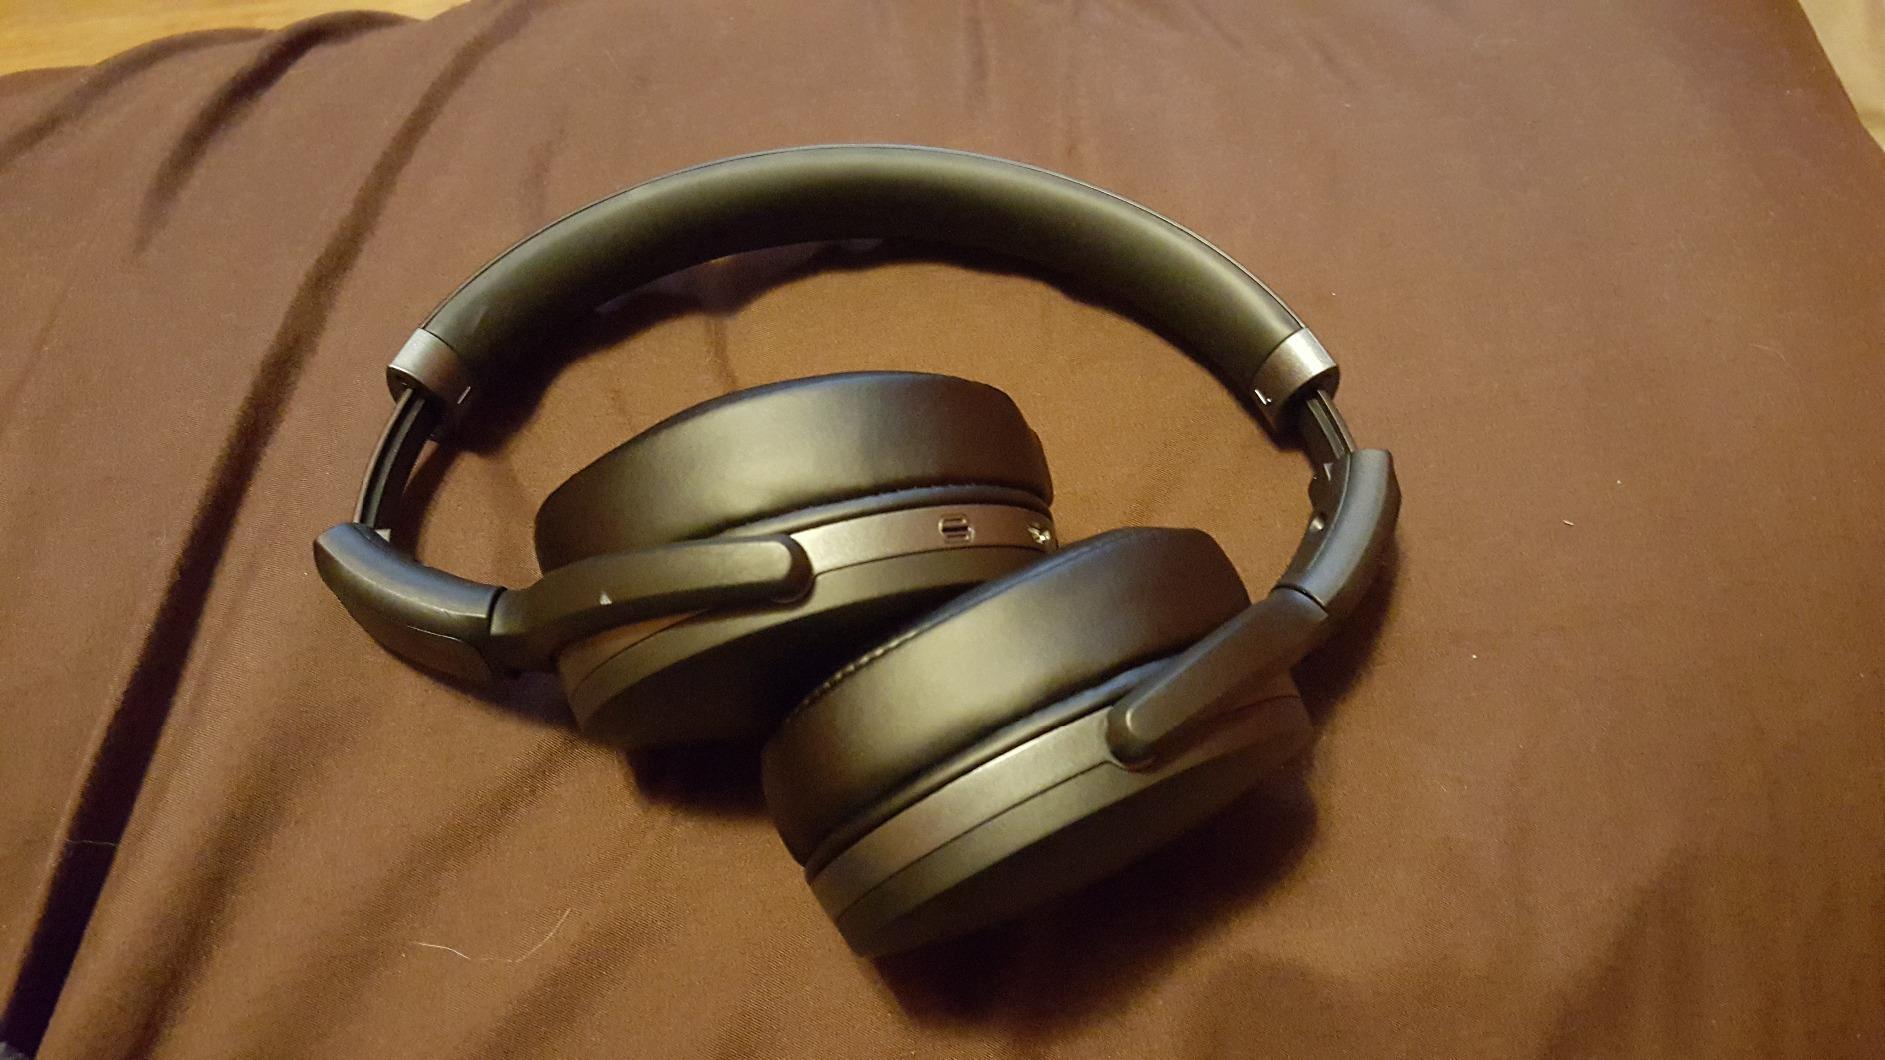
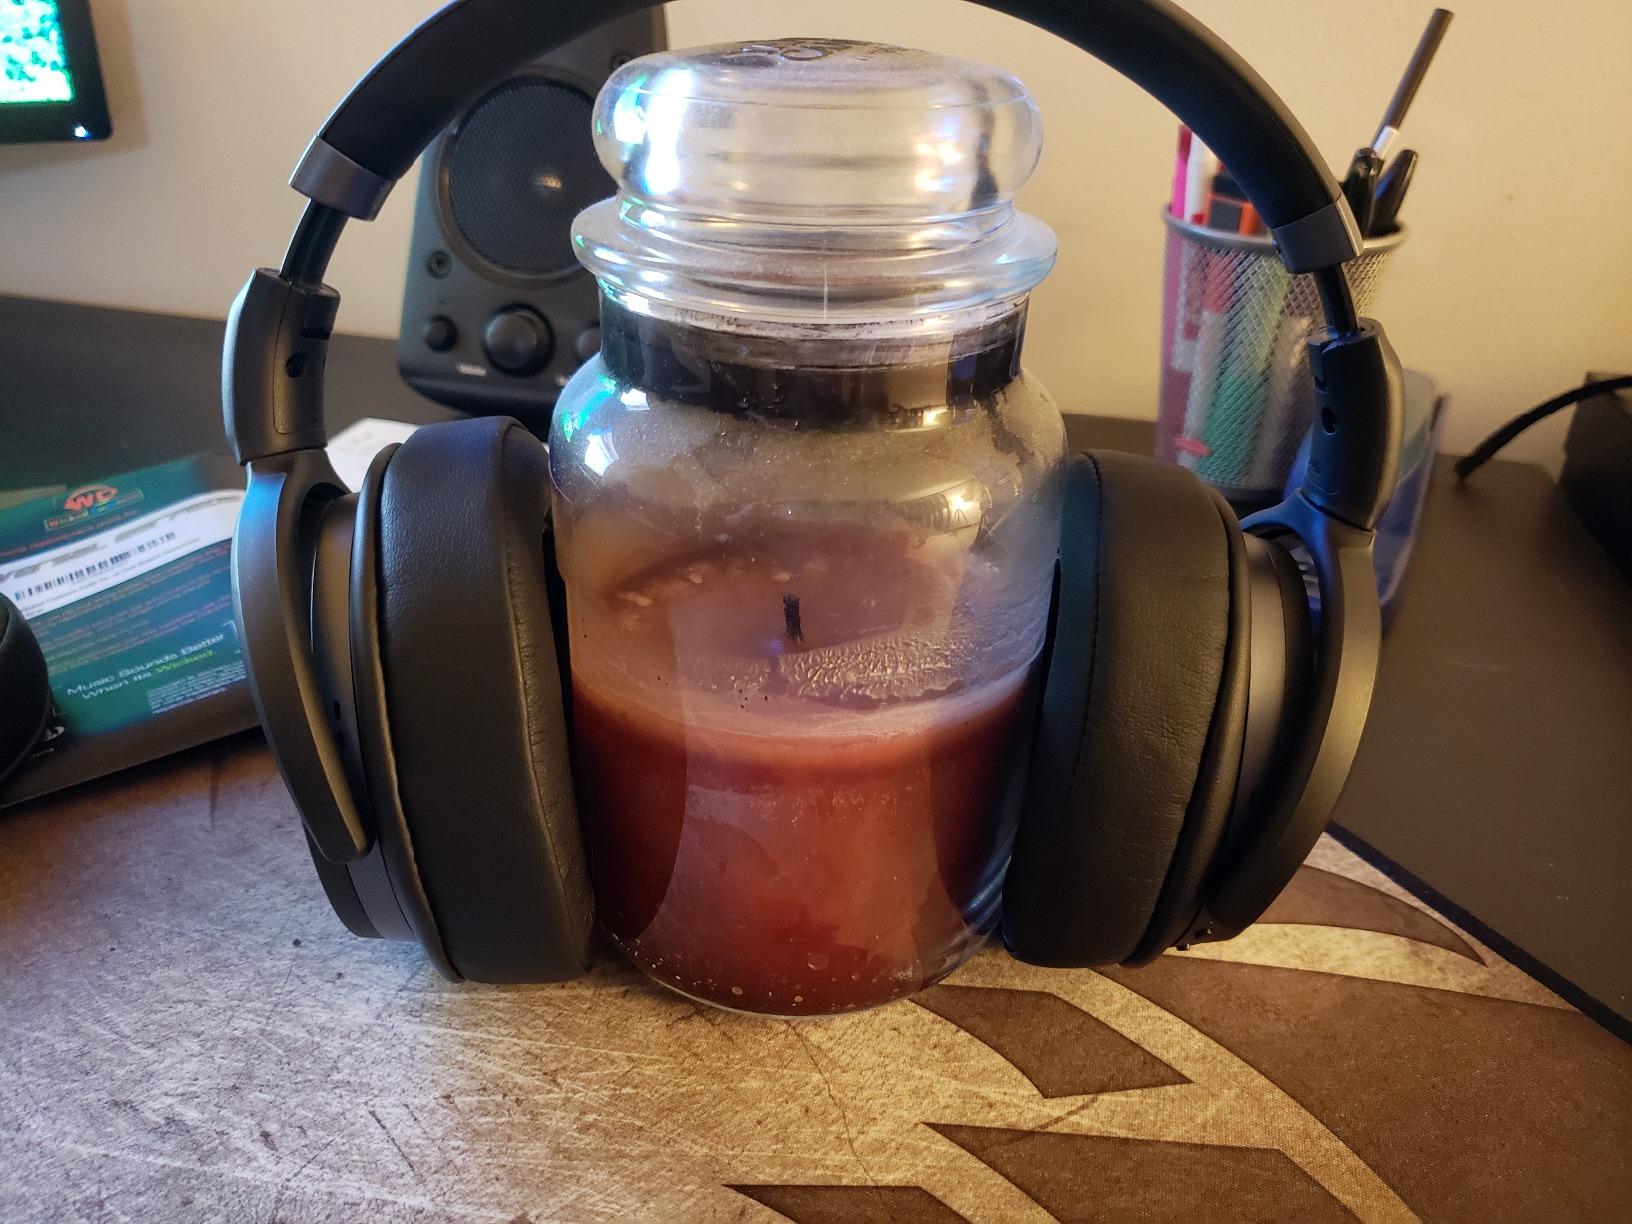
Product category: headphones
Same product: yes